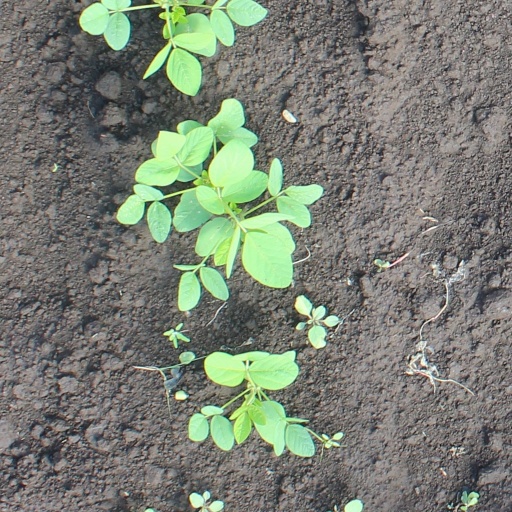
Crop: soybean